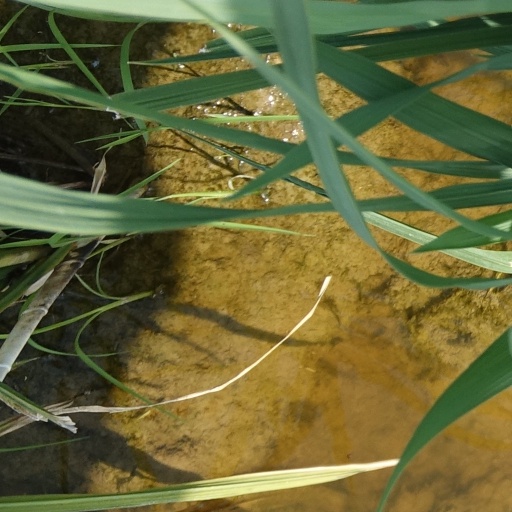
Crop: rice